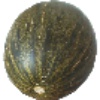
Label: melon_piel_de_sapo